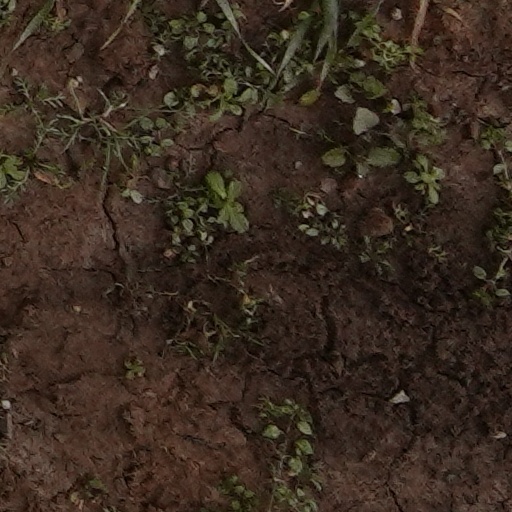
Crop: wheat